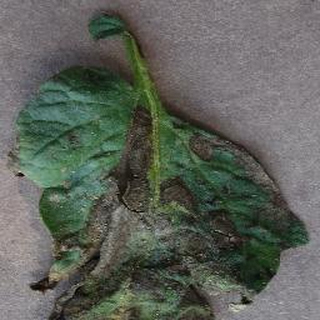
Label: tomato_early_blight